Sabbathday Lake Shaker Village

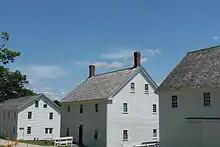
Sabbathday Lake Shaker Village

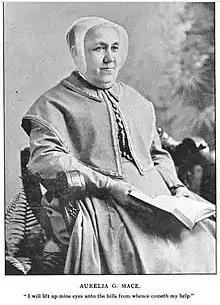
Aurelia Gay Mace, leader of Sabbathday Lake Shaker Village and author of "The Aletheia: Spirit of Truth, a Series of Letters in Which the Principles of the United Society Known as Shakers are Set Forth and Illustrated," 1899, and "The Mission and Testimony of the Shakers of the Twentieth Century to the World," 1904

The Sabbathday Lake Shaker Museum is the largest repository of Maine Shaker culture. Examples of furniture, oval boxes, woodenware, metal and tin wares, technology and tools, "fancy" sales goods, costume and textiles, visual arts, and herbal and medicinal products are among the 13,000 artifacts currently in the Sabbathday Lake collection. Although the collection represents every Shaker Community known to have existed, special emphasis has been placed upon preserving the heritage of the Maine Shaker Communities, including Sabbathday Lake, Poland Hill, Gorham, and Alfred.